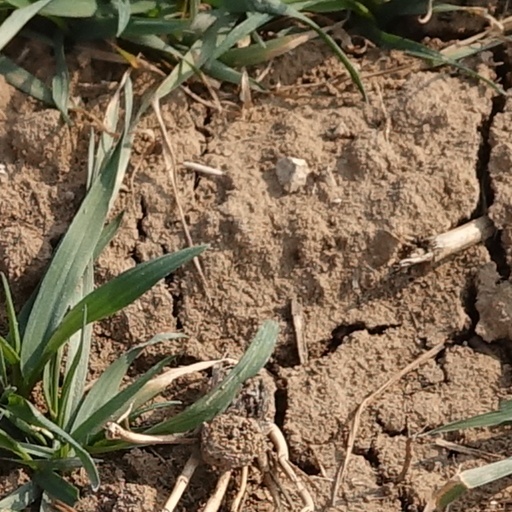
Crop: wheat